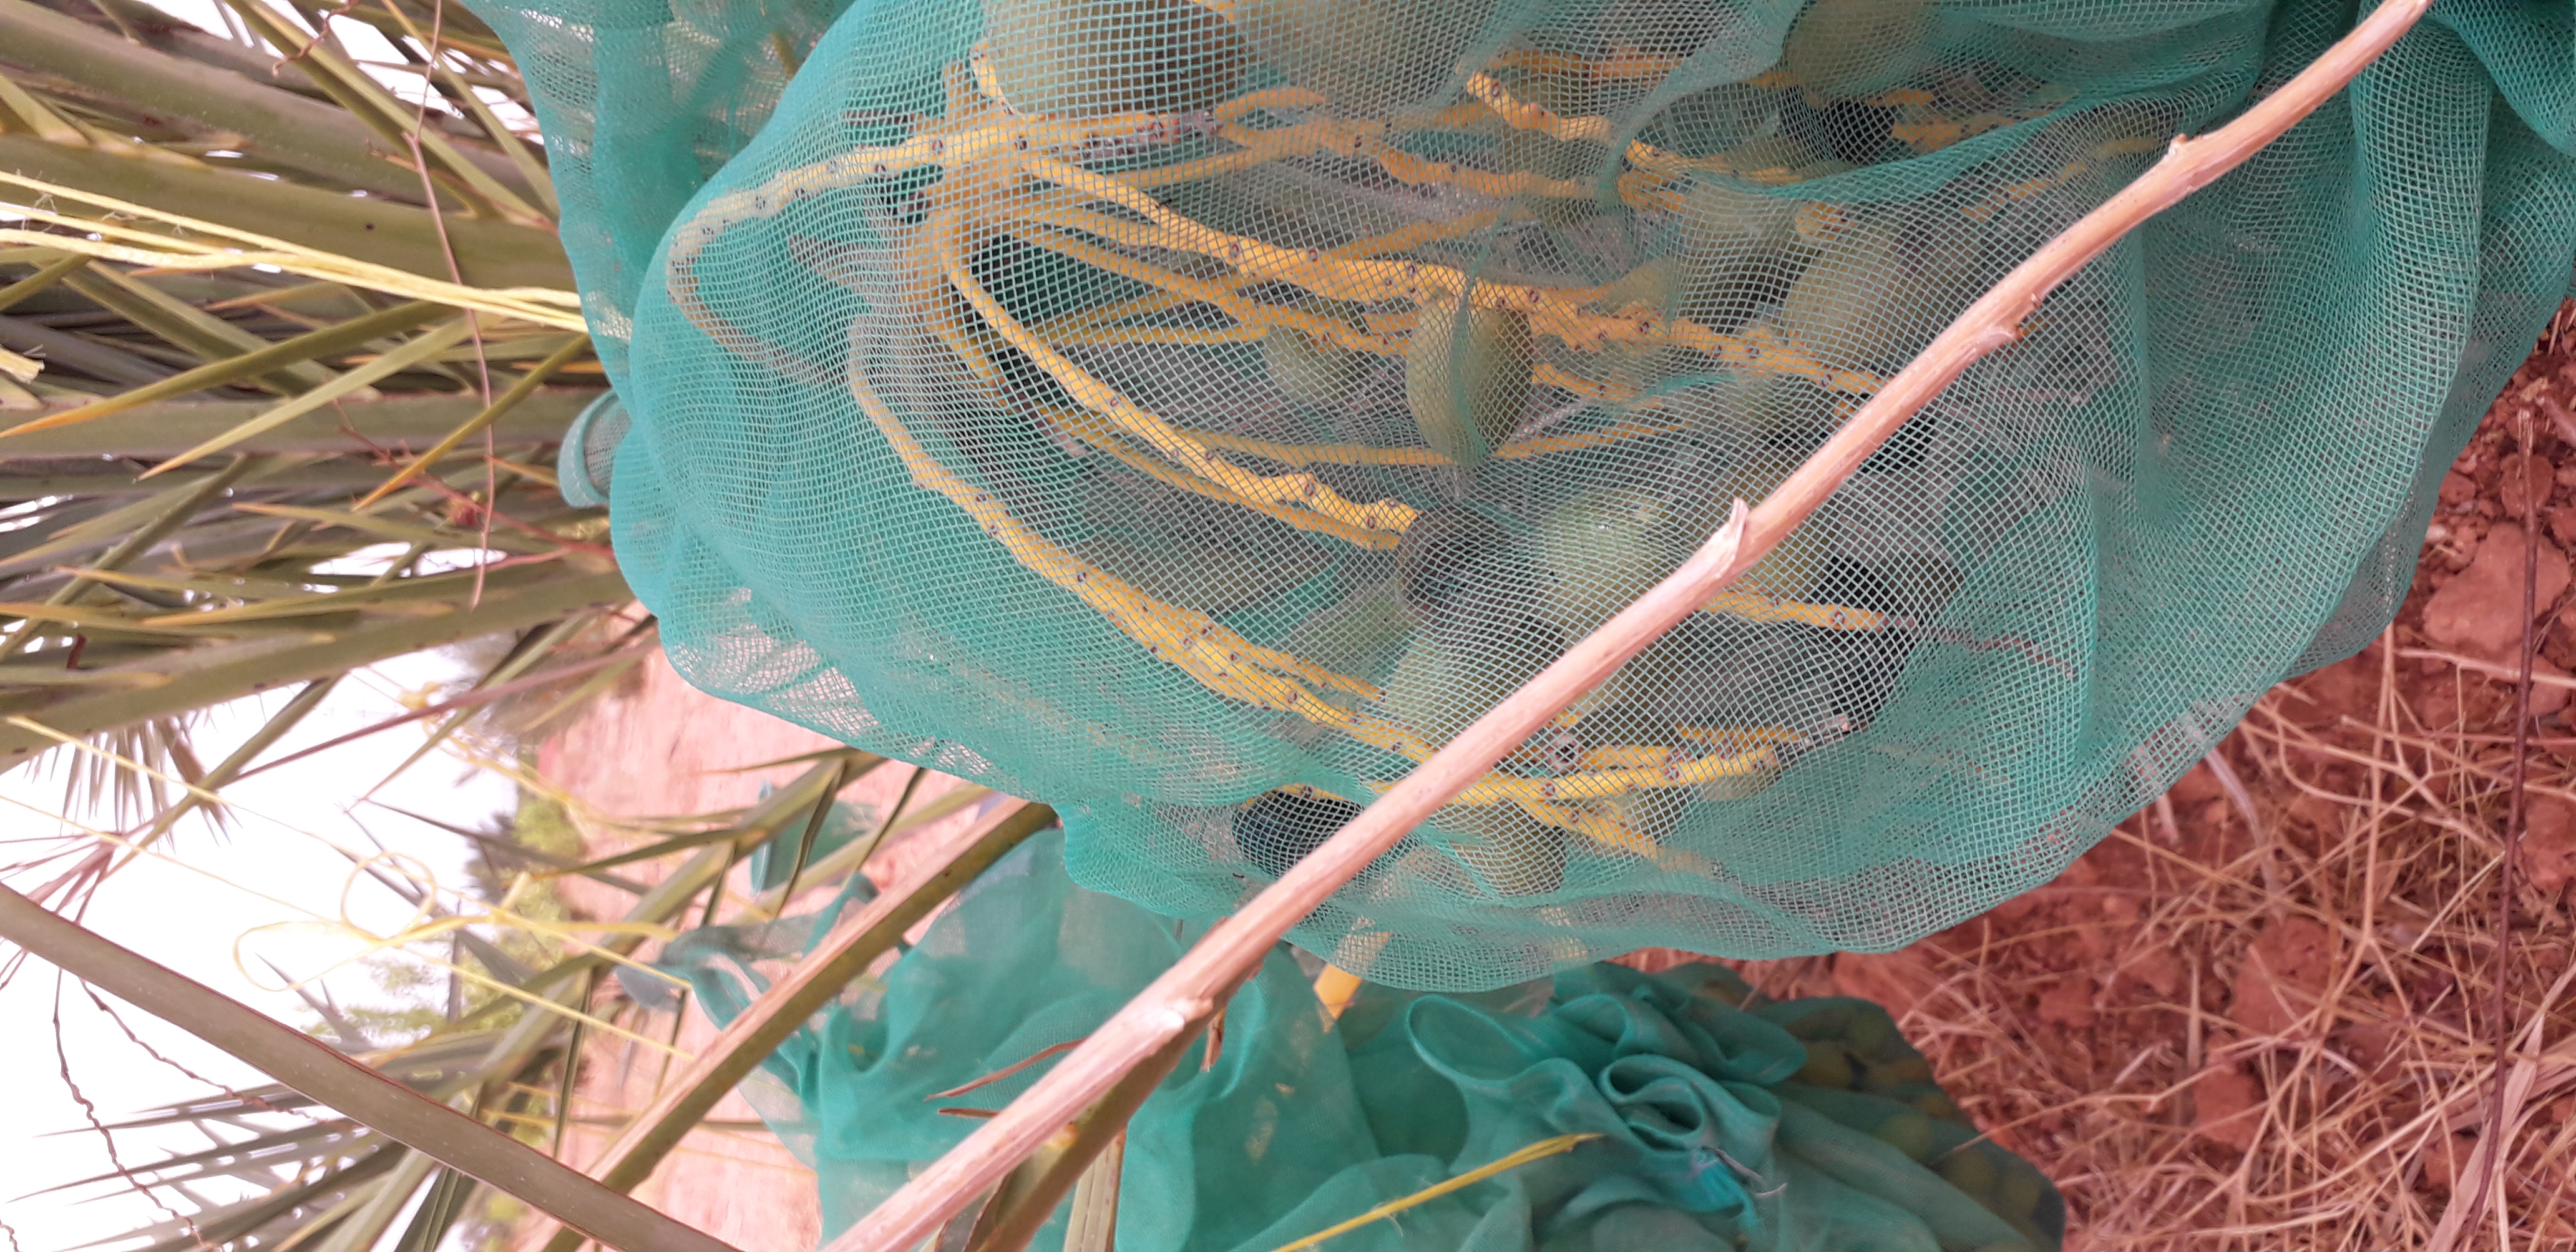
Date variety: kholt